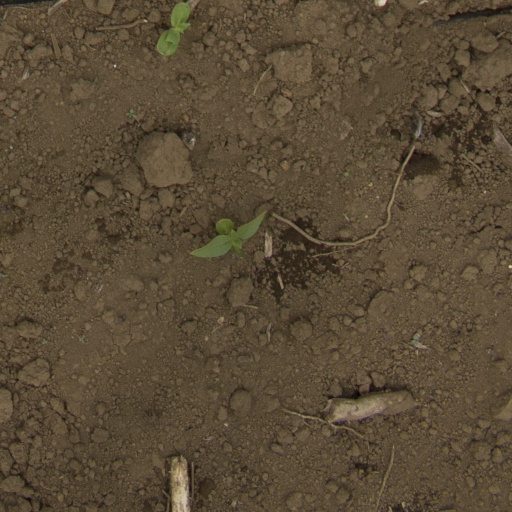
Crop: Jerusalem artichoke